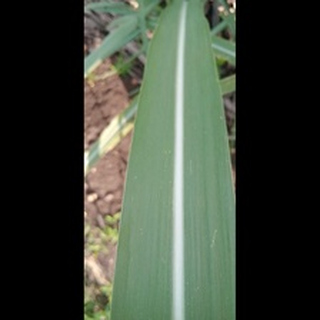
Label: healthy_sugarcane